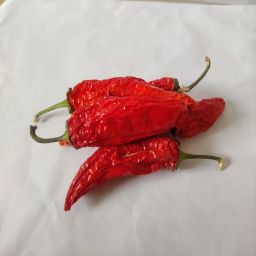
Crop: New Mexico Green Chile
Quality: Dried